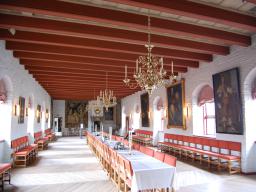
Label: Background_without_leaves